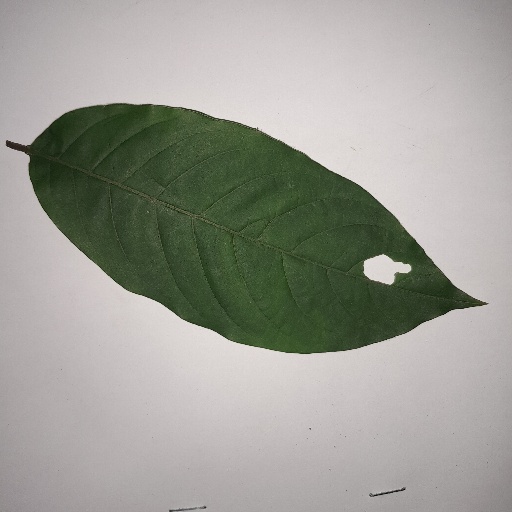
Species: HariTaki
Leaf condition: Shot Hole